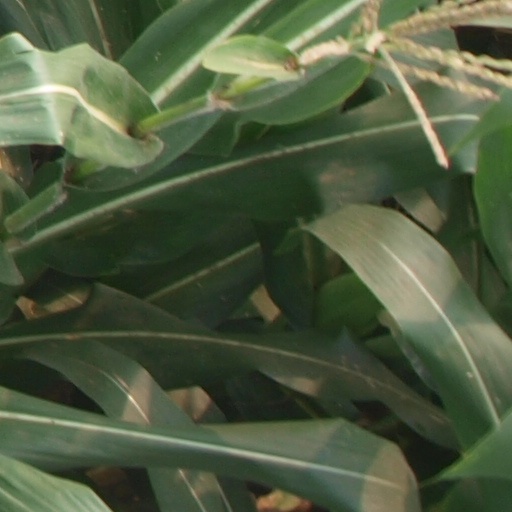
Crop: maize; corn